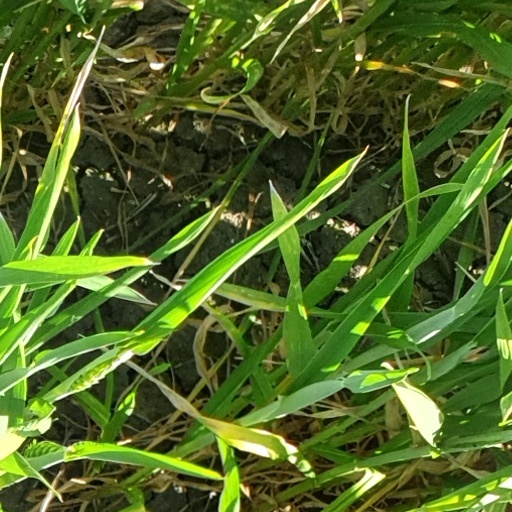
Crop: wheat